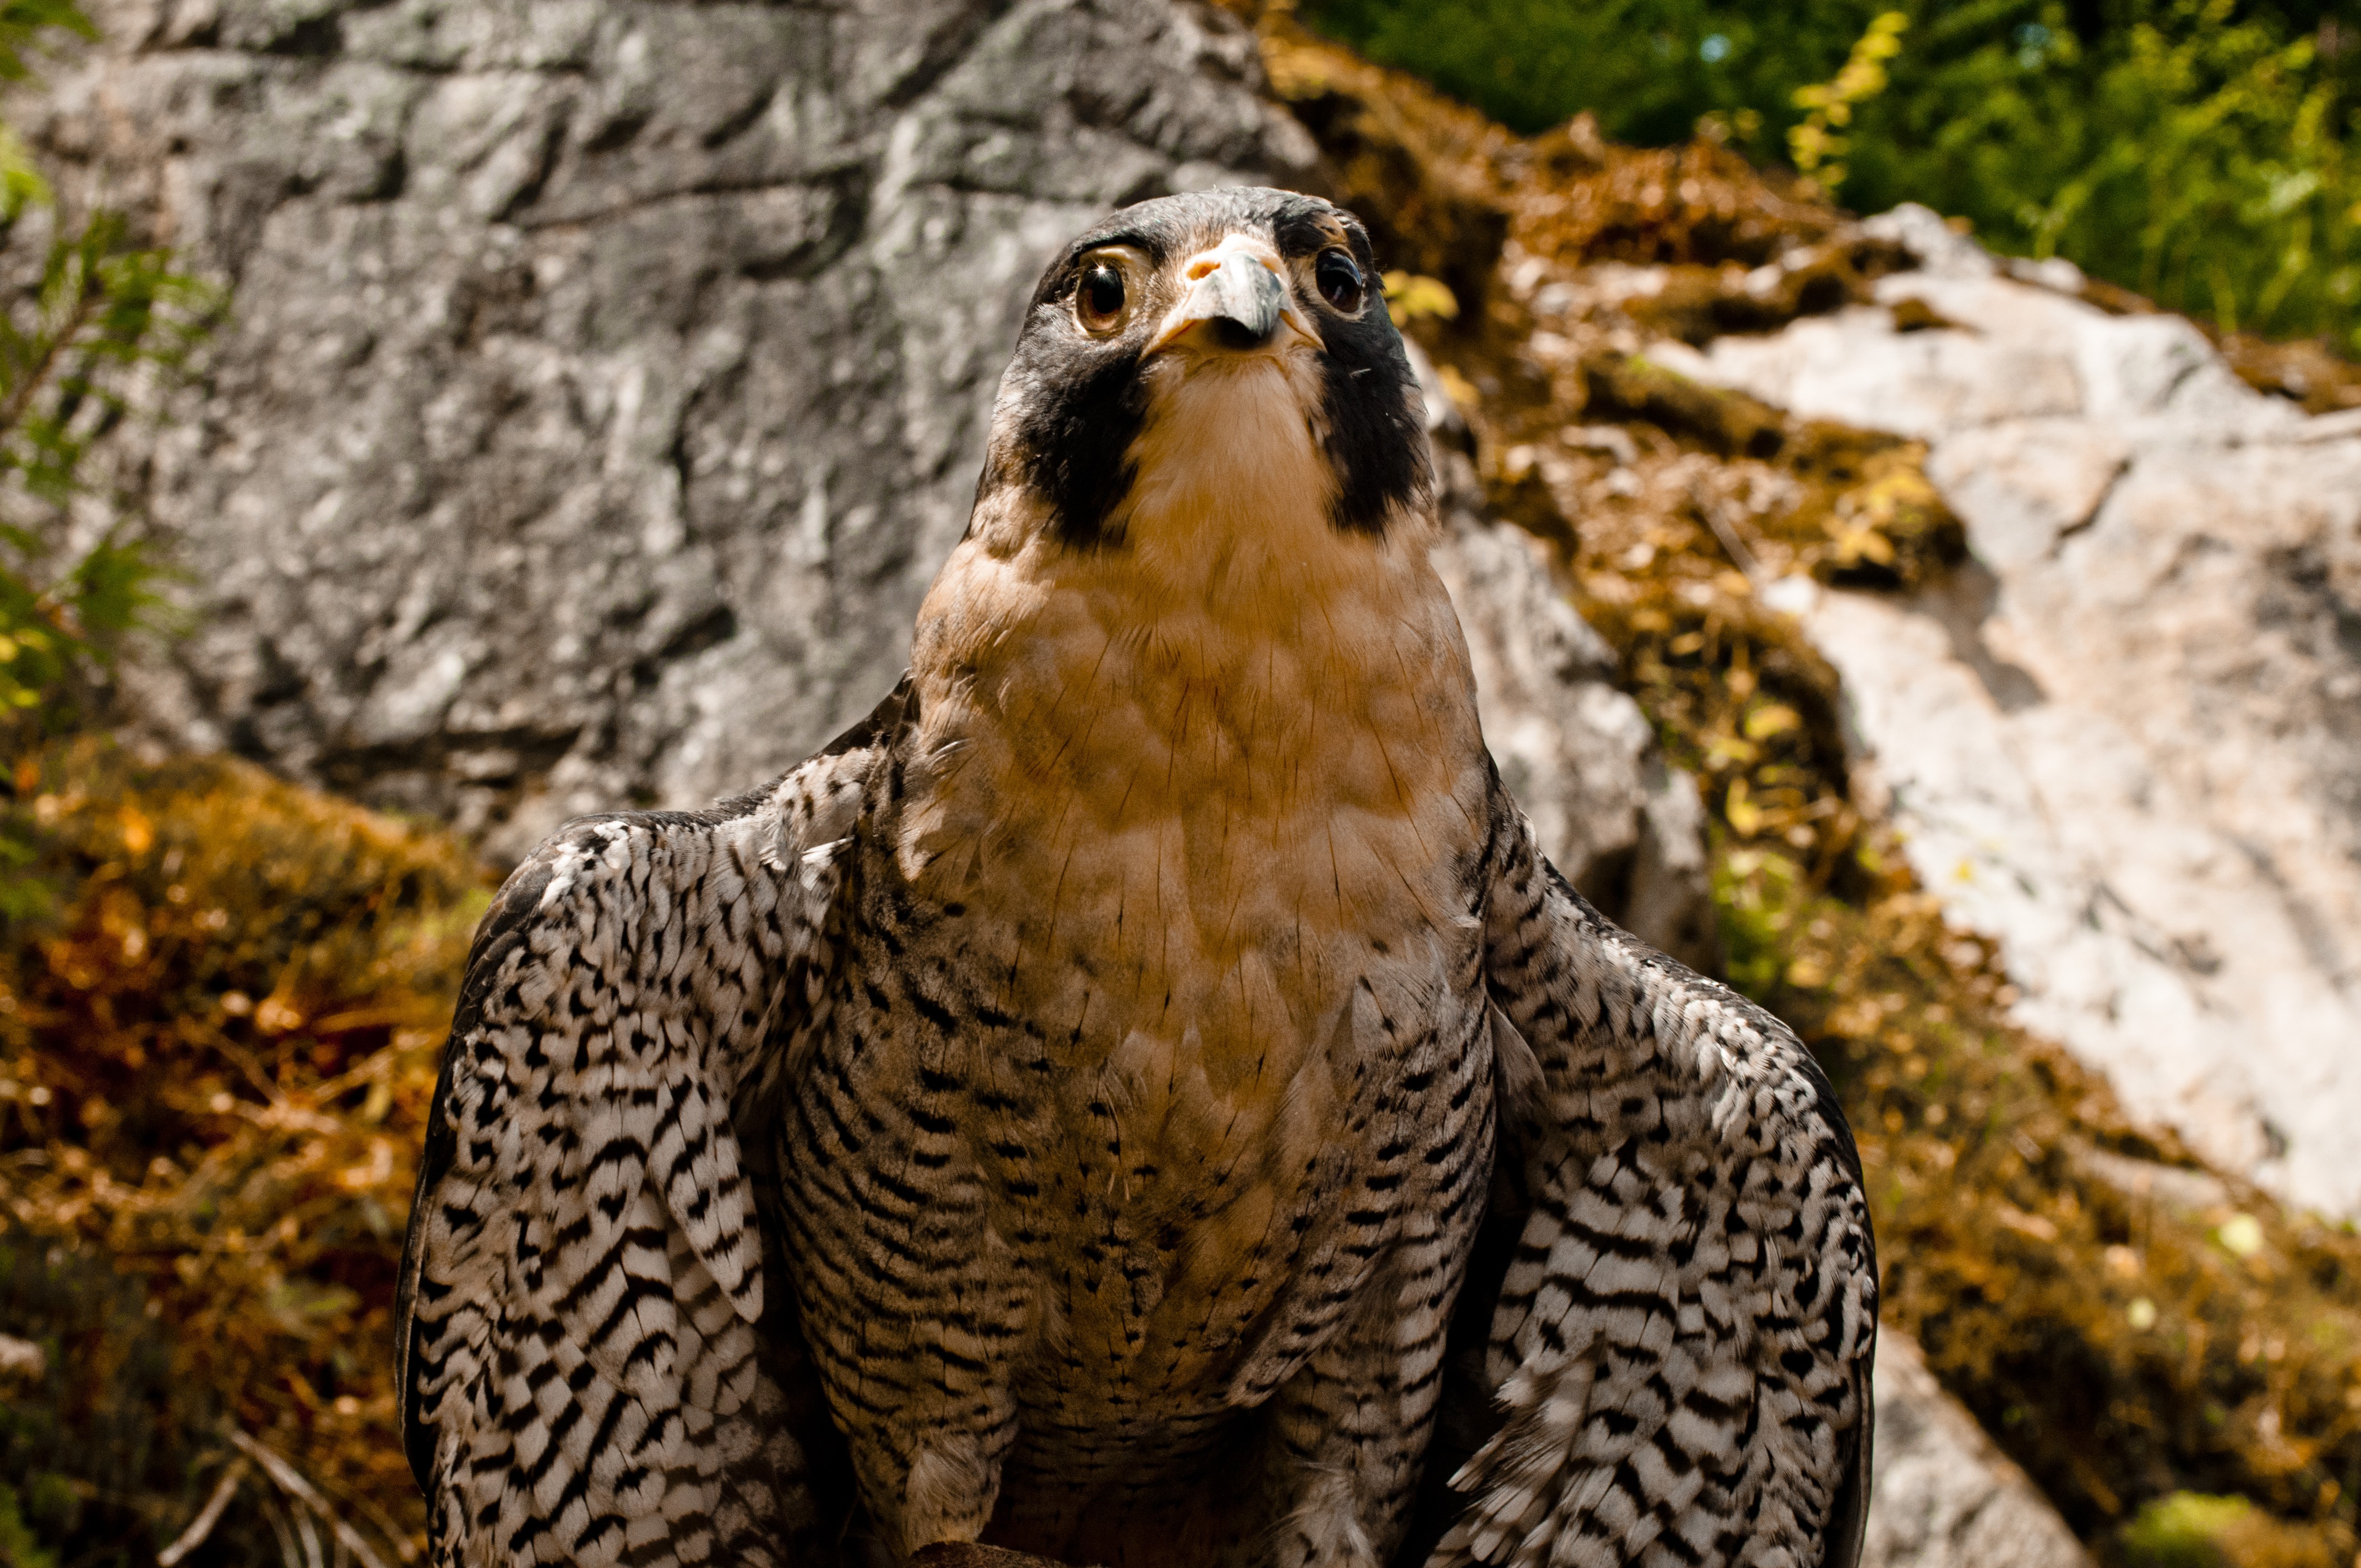
nature, bird, wildlife, zoo, beak, fauna, raptor, bird of prey, vertebrate, falcon, perched, falconry, peregrine